Nyabihu District

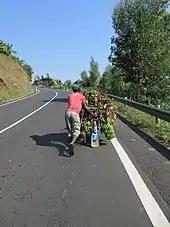
Bananas on bike in Rwanda-Road

In Nyabihu District roads condition varies from very poor to good. About 66.0% of the roads are very poor, 25.3% are poor and 8.2% in fair condition. Only 0.5% of the roads are in good condition. Most of these roads need to be rehabilitated while others require maintenance. The 2013 Development Plan of the District indicates that Nyabibu District has 290 km of roads of which 88% are dirt roads and 12% is paved. The District has access to three paved roads which are Kigali- Rubavu, Mukamira – Muhanga – Huye – Burundi or Huye- Rusizi, Mukamira – Ngororero – Muhanga – karongi. It has also indicative feeder roads that are regularly in poor condition due to the high mountains and heavy regular rainfall. However, in some sectors, people walk more than 30 minutes to access the nearest road network. The poor quality and lack of roads connecting the supply area and the collection center is a major concern. During the rainy season, some of these roads become almost impracticable, while during dry season, there is too much dust that affects milk quality. In addition, the prices offered to farmers and ranchers by intermediate traders are insignificant and therefore decrease their income.